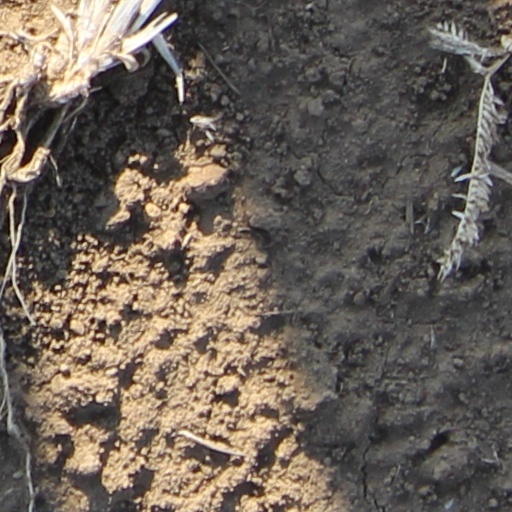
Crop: wheat